Chilean wine routes

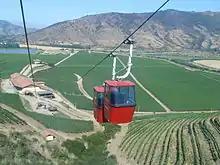
Aerial lift over the vineyards of Valle de Colchagua

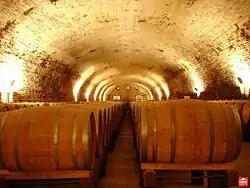
Part of an underground wine cellar of a vineyard in valle del Maipo

The Chilean wine routes (Spanish: "Rutas del vino chileno") are a group of scenic routes along the wine-producing regions of Chile. A great part of them is located in the central part of the country (Valle Central). The first route was created in 1996 in Santa Cruz and they currently have support from the state, Ministry of Economy, Development and Tourism and the Ministry of Public Works, integrating parts of the Chilean Scenic Routes Programme.